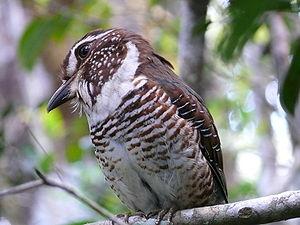
Rollier terrestre à courte queue
Le Brachyptérolle leptosome est une espèce d'oiseaux de la famille des Brachypteraciidae. C'est la seule espèce du genre Brachypteracias.
La faune de Madagascar, tout comme sa flore, est très riche. En effet celle-ci présente entre 80 % et 90 % d'espèces endémiques. Cette notion d'endémisme bien qu'elle ne soit pas inexacte reste subjective, puisque dépendante du niveau taxonomique à partir duquel se positionne l'observateur et de la surface ou du milieu considéré. De nombreux taxons spécifiques ou génériques, sont strictement endémiques à Madagascar, mais aussi, plus rarement au niveau de la famille et atteignent donc des taux d'endémisme proche ou égaux de 100 %.